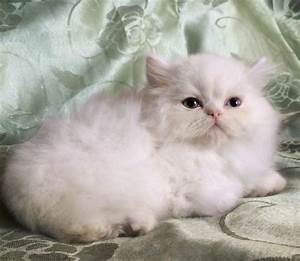
Label: gatto